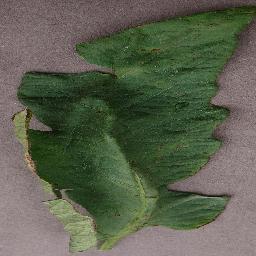
Label: Tomato___Bacterial_spot